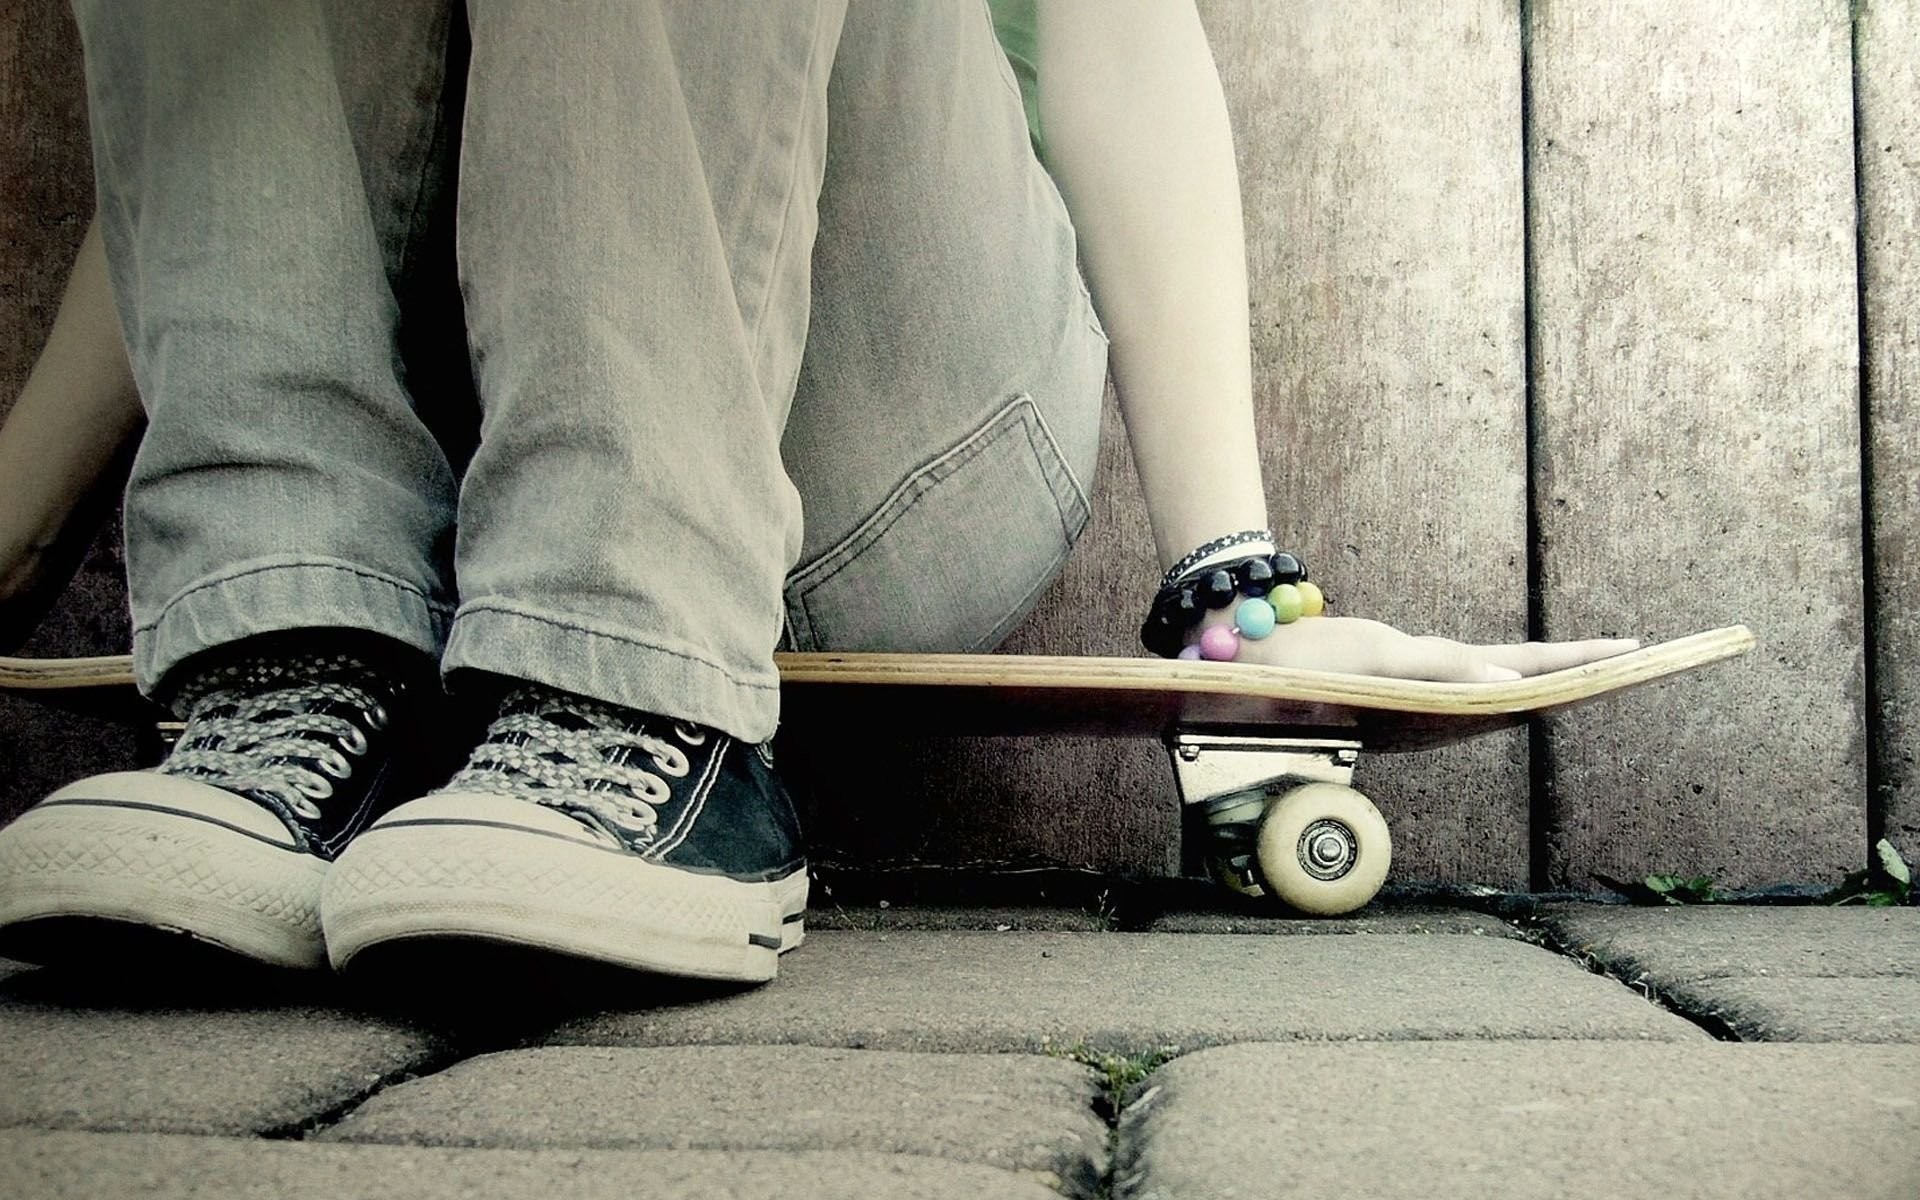
women, mood, skateboarding, footwear, jeans, shoe, leg, Skateboard truck, street fashion, human body, knee, standing, sports equipment, skateboard, thigh, style, road surface, skateboarder, cool, floor, rolling, Skateboarding Equipment, Tints and shades, asphalt, calf, foot, human leg, elbow, denim, flooring, sidewalk, sitting, monochrome, pattern, sportswear, plaid, shadow, monochrome photography, skate shoe, fashion accessory, concrete, recreation, athletic shoe, ankle, road, street, still life photography, boardsport